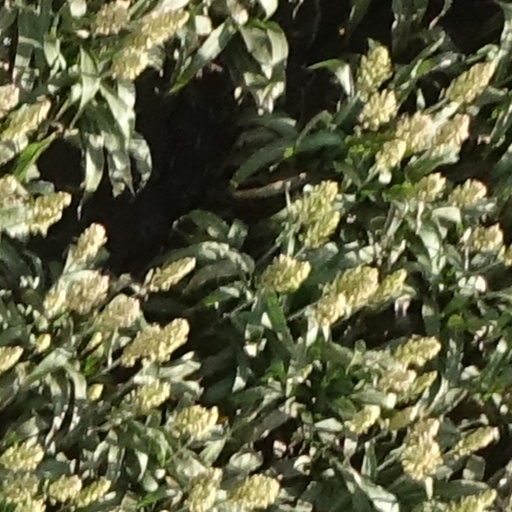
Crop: sorghum